Bellfounding

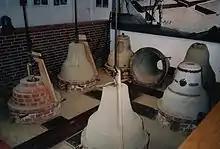
Bell moulds in the bell museum (Glockenmuseum) in Gescher, Germany. The wooden strickle boards, which are rotatable templates to ensure the correct mould profiles, can clearly be seen.

The principle of casting bells has remained essentially the same since the 12th century. Bells are cast mouth down, in a two-part mould consisting of the core and a mantle or cope placed over it. These are produced to accurate profiles so an air space exists between them which is filled by the molten metal.